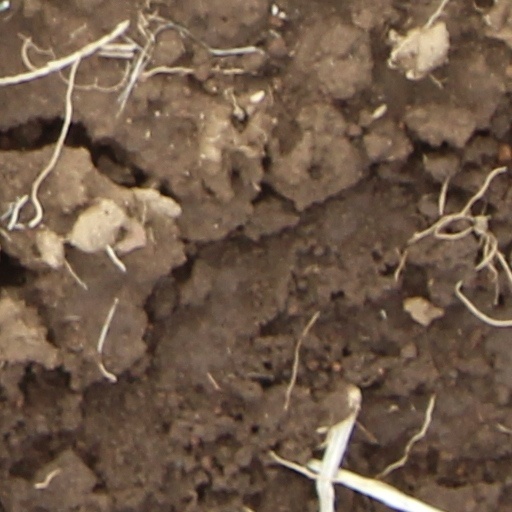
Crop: wheat